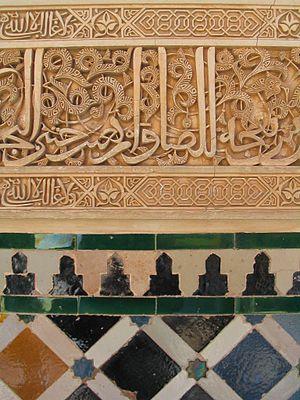
Superposition des alicatados et des stucs épigraphiques, Alhambra de Grenade Espagne.
Le jardin Islamique est un type d’aménagement paysager, héritier du jardin persan et des jardins byzantins, qui s’est développé au Proche et au Moyen-Orient et dans les territoires occupés par les Arabes autour du bassin méditerranéen et en Asie centrale.